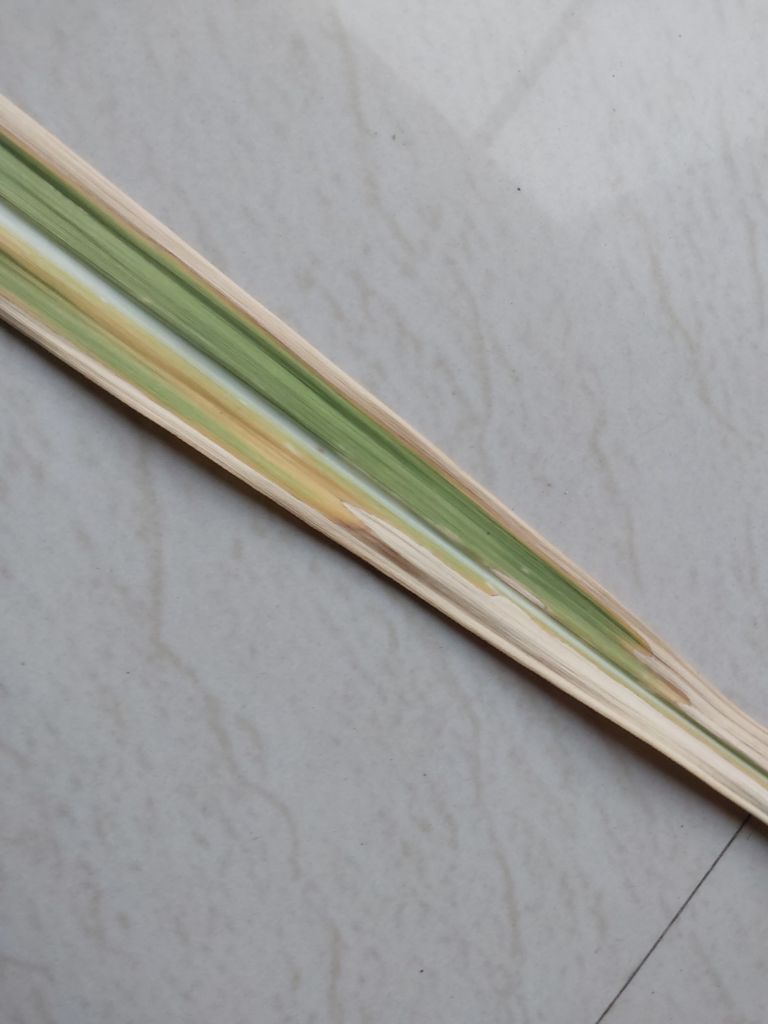
Label: Banded Chlorosis